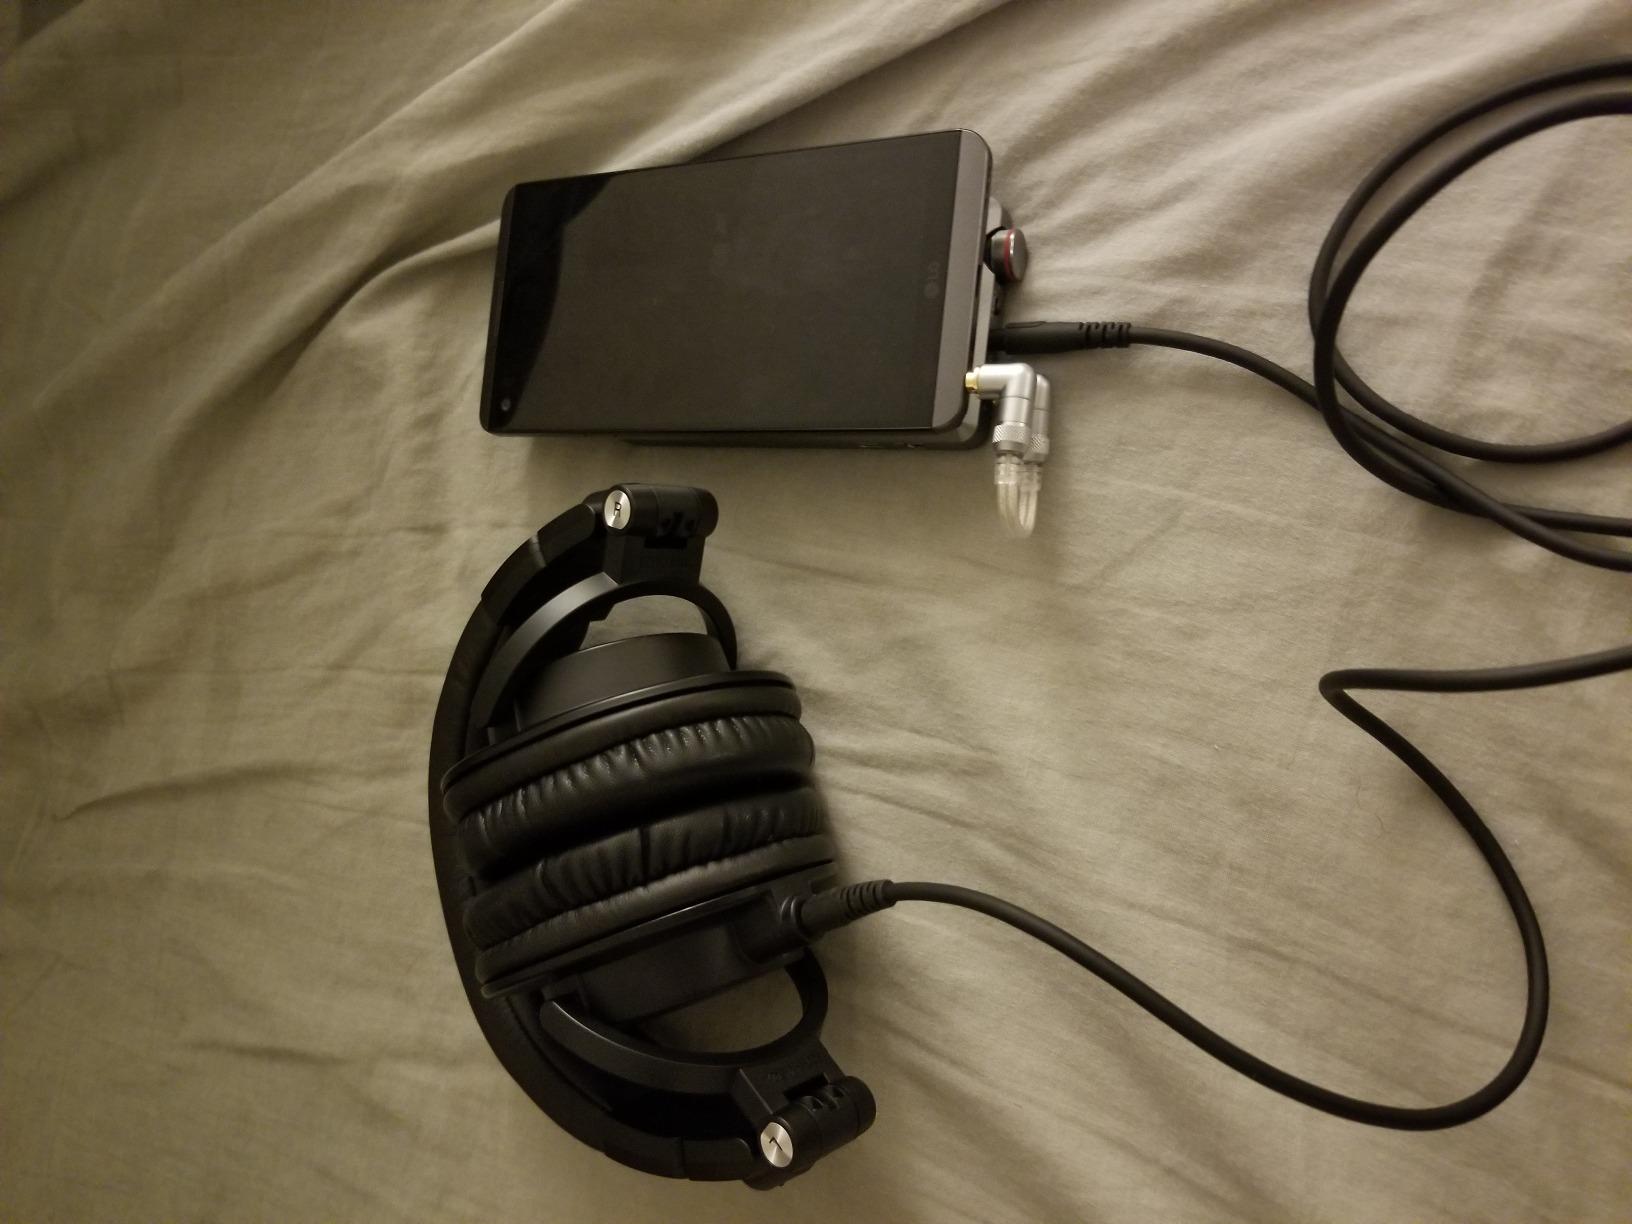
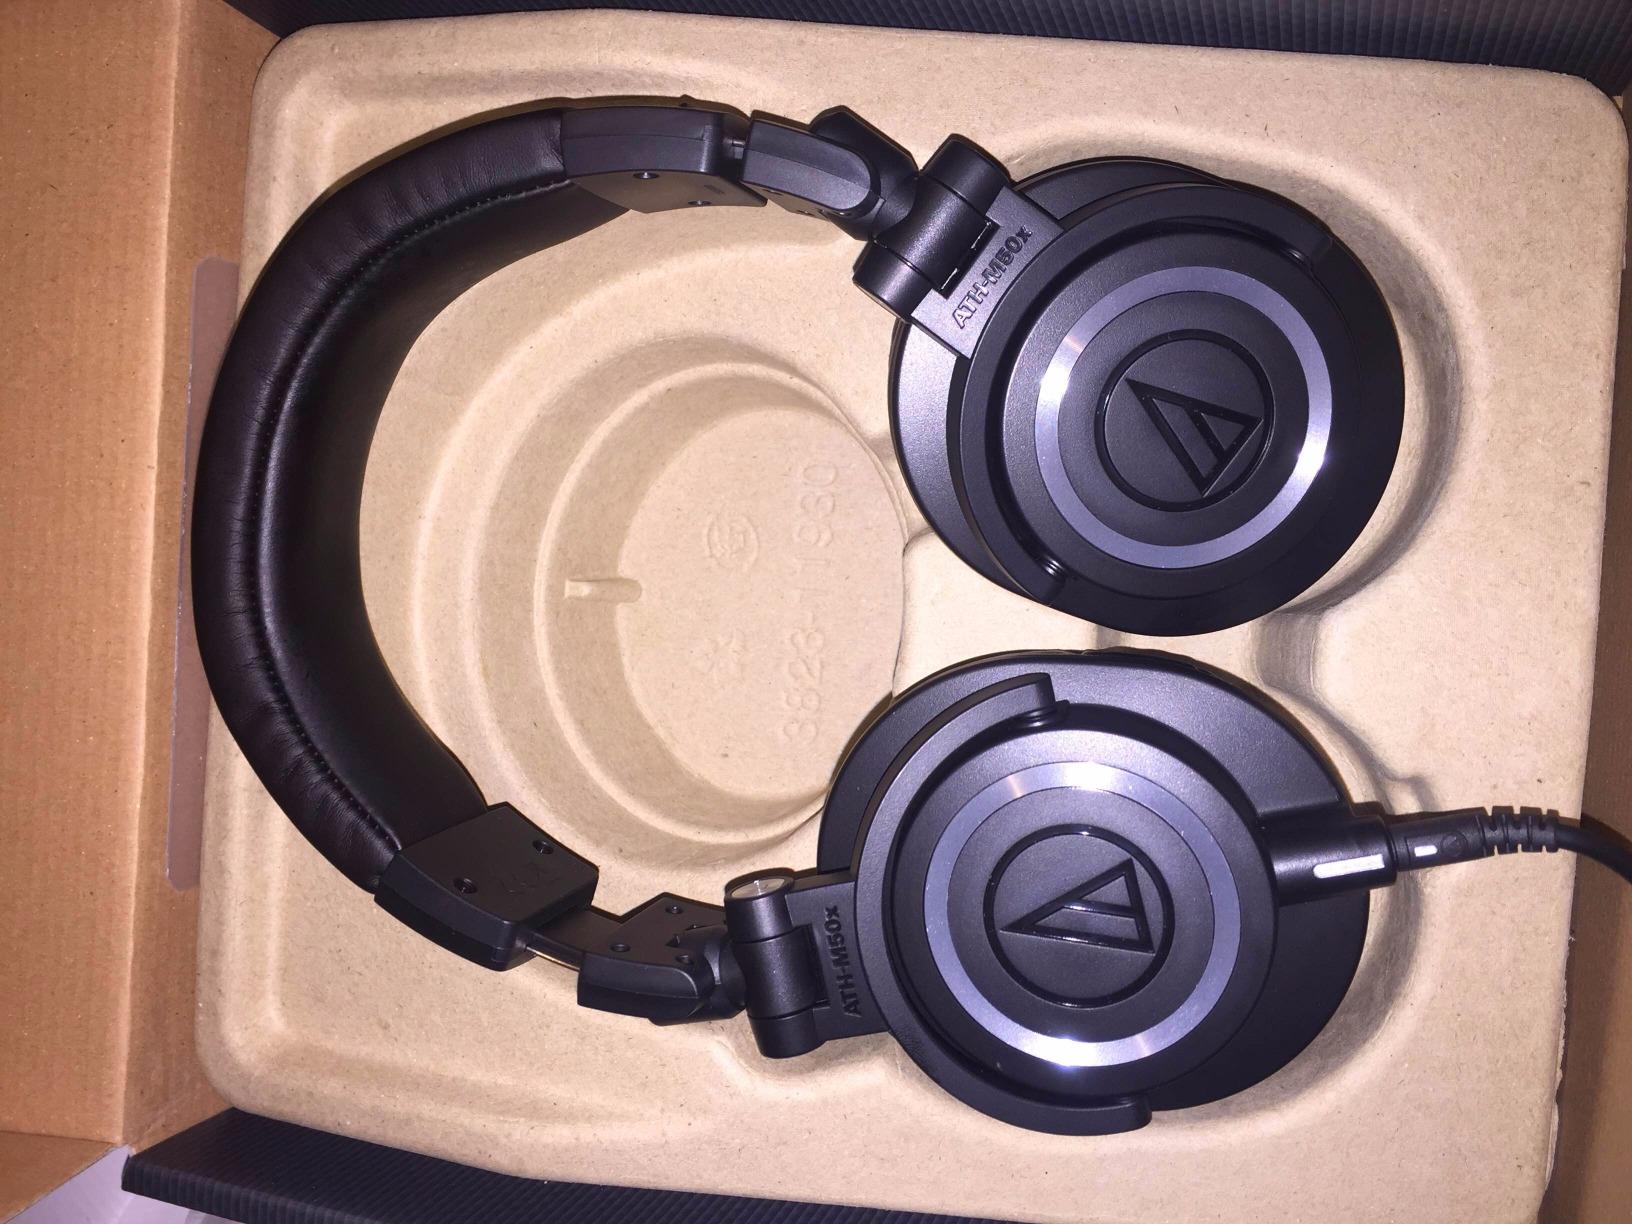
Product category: headphones
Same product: yes